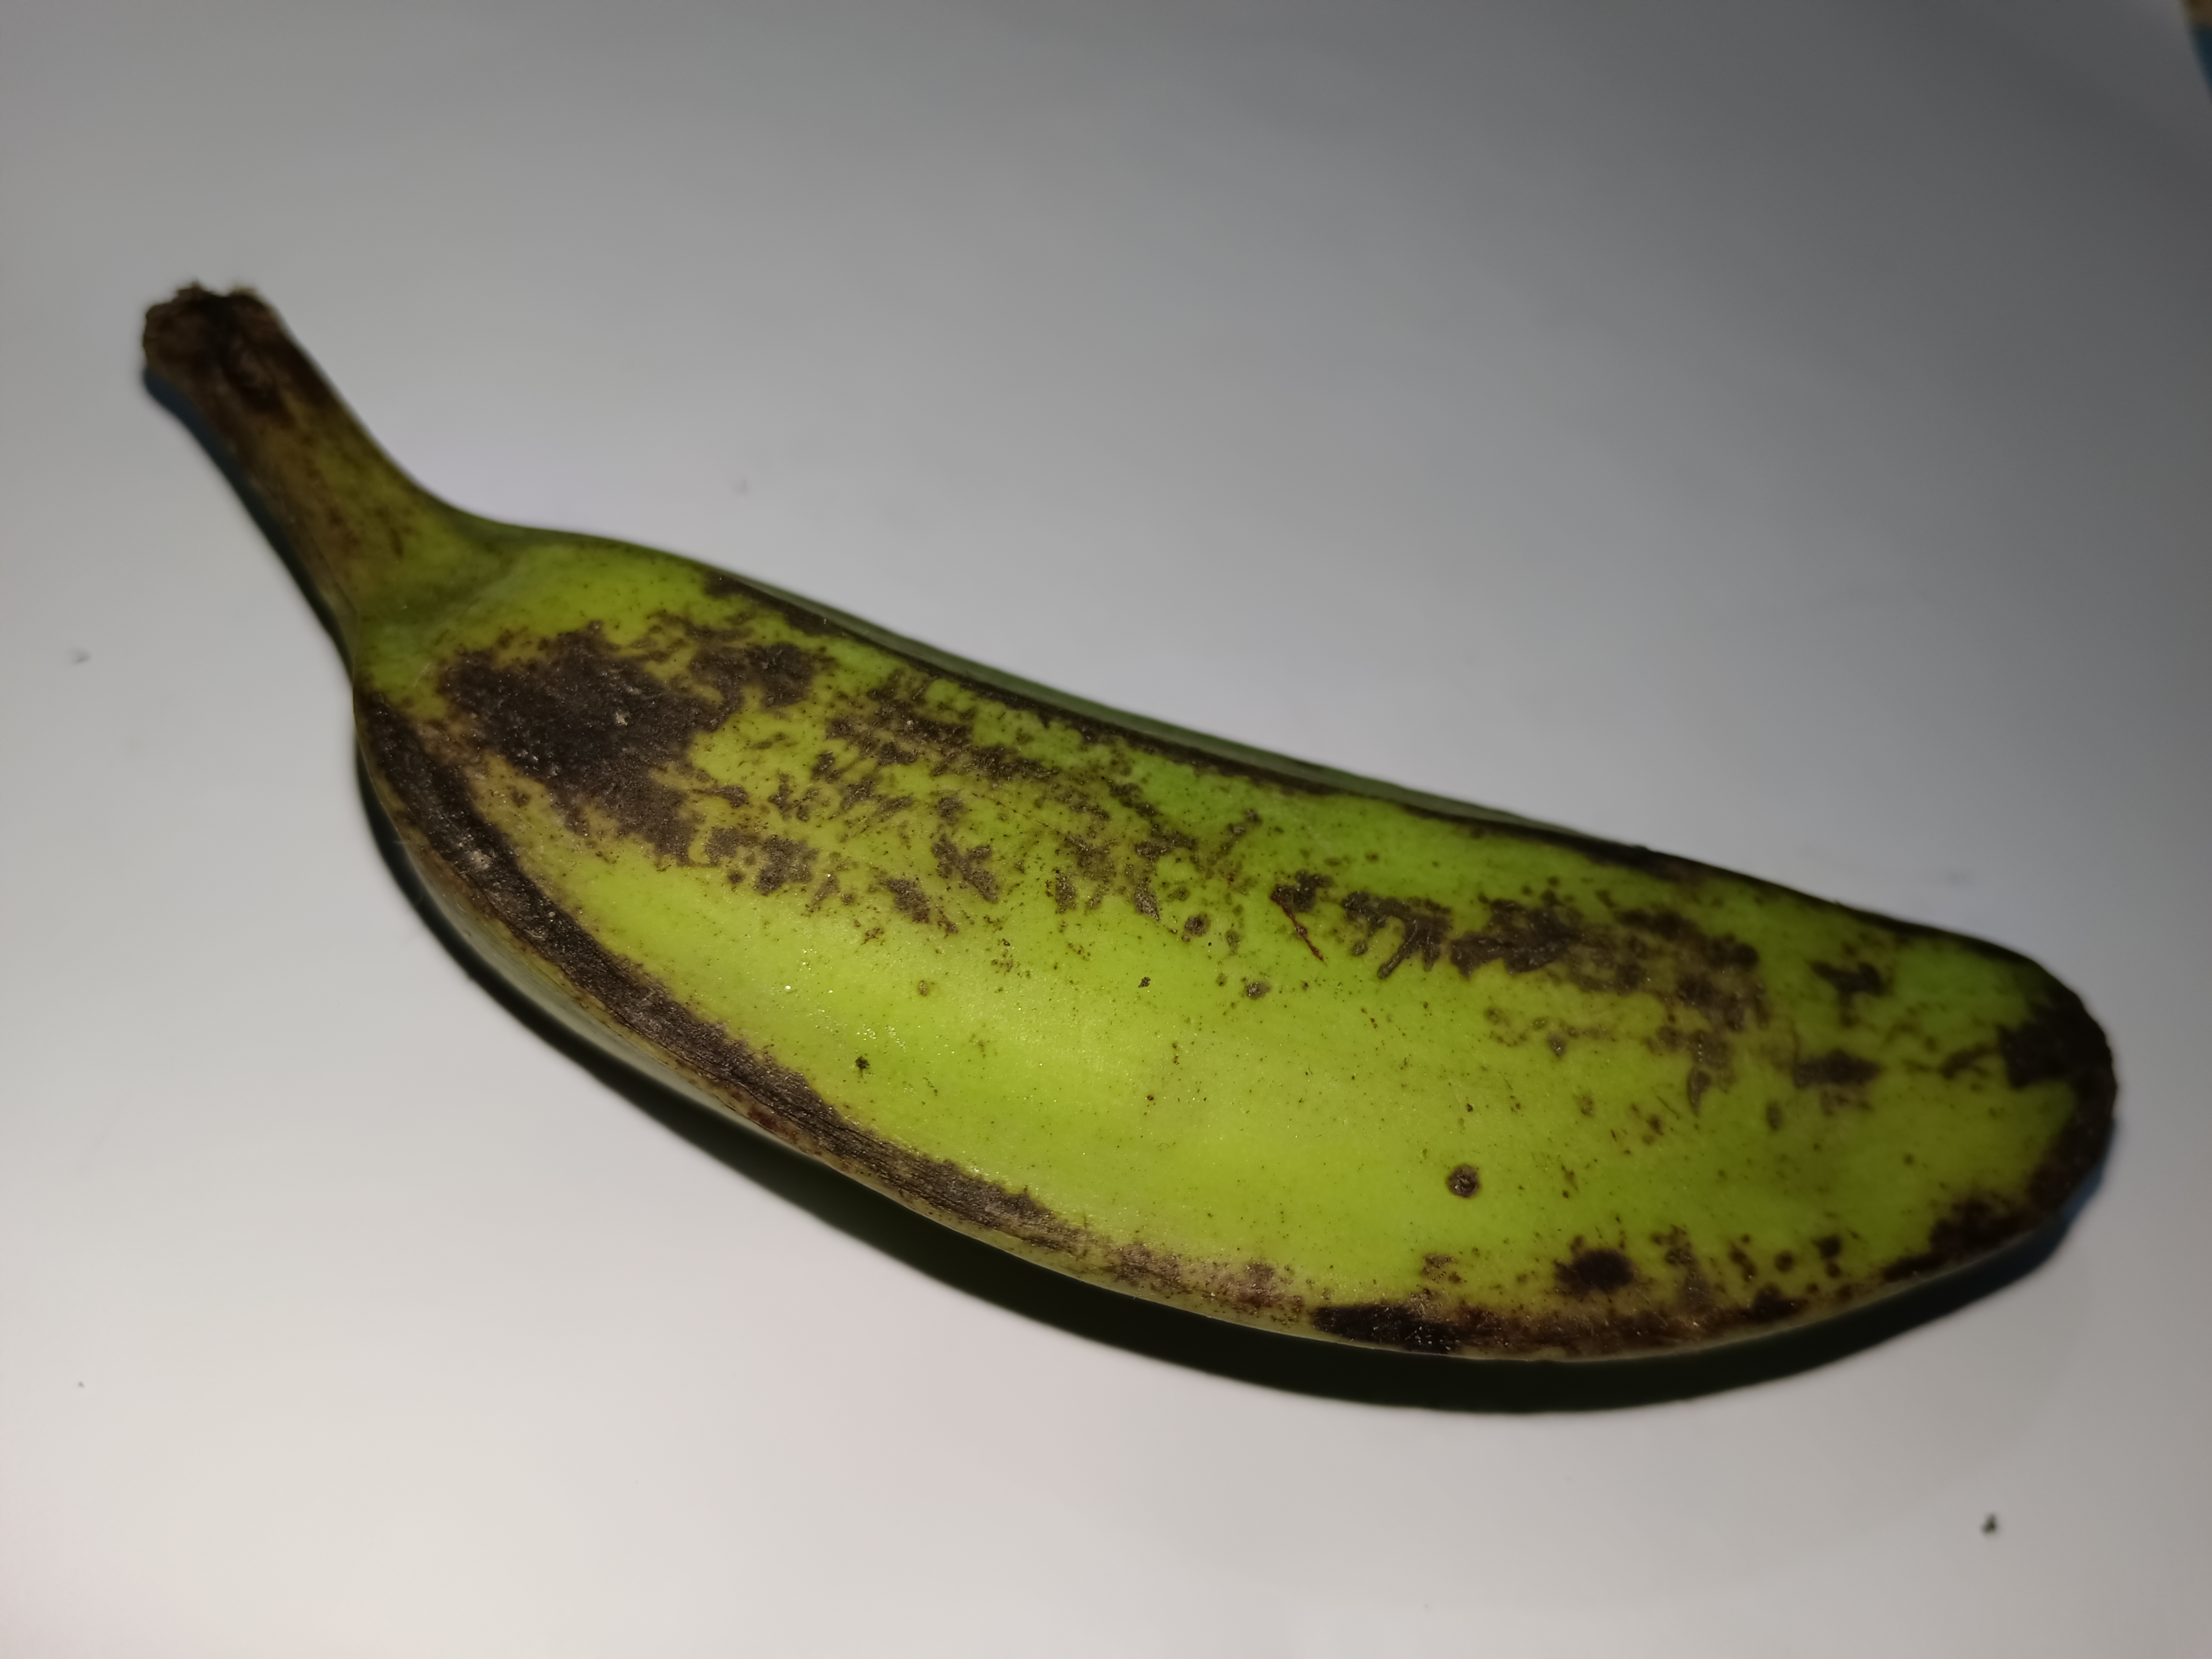
Banana variety: Anaji